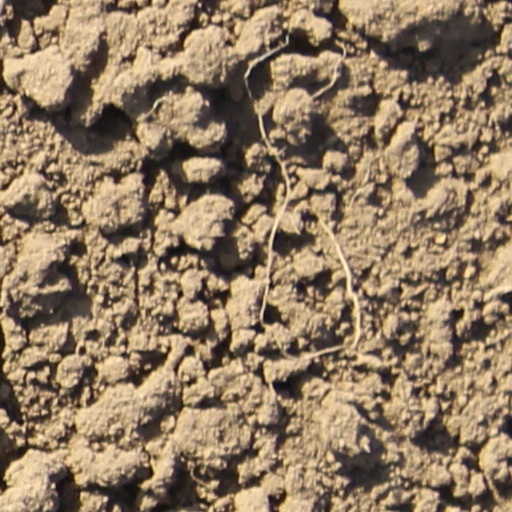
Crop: wheat